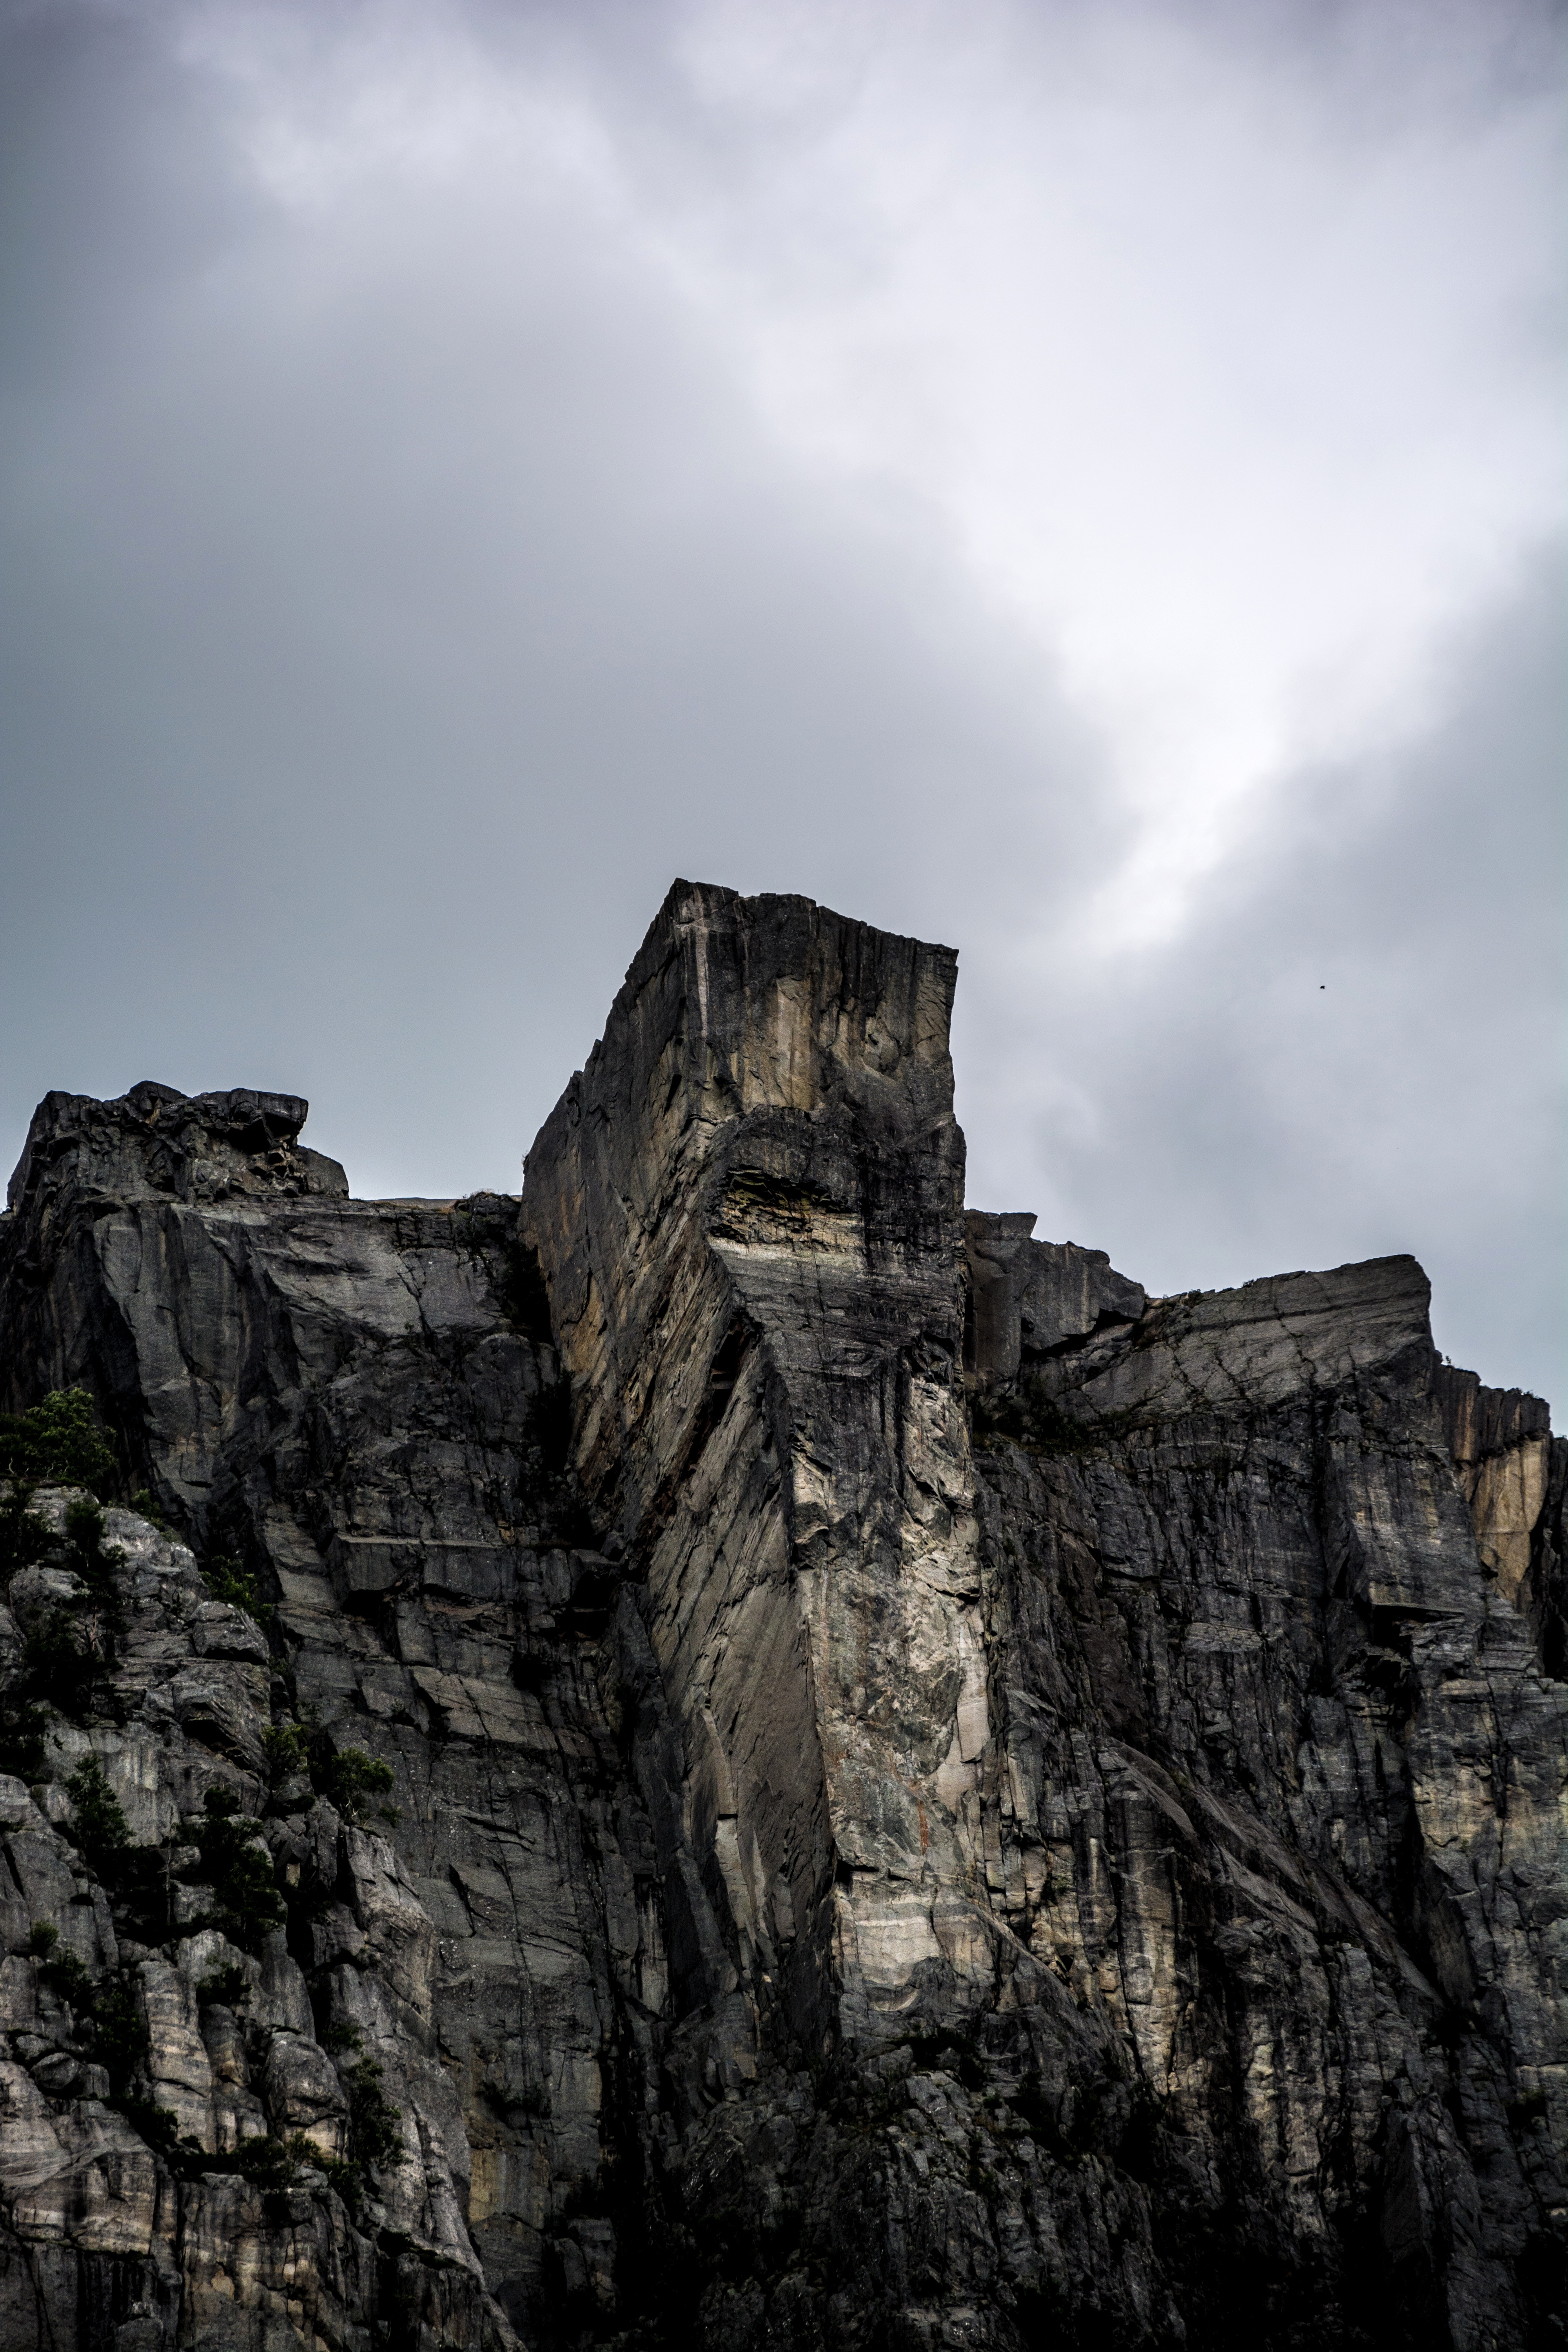
rock, mountain, cloud, sky, cliff, castle, terrain, temple, ruins, monolith, ancient history